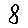
Label: 8